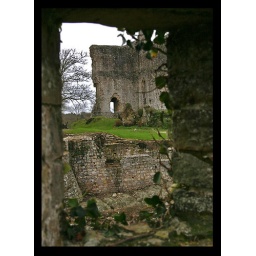
Looking through the window of the wall in next photo...